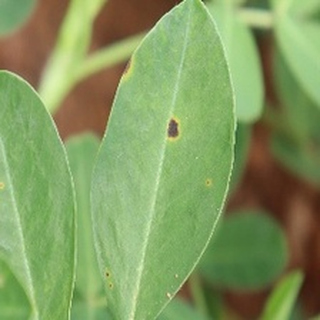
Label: groundnut_early_leaf_spot